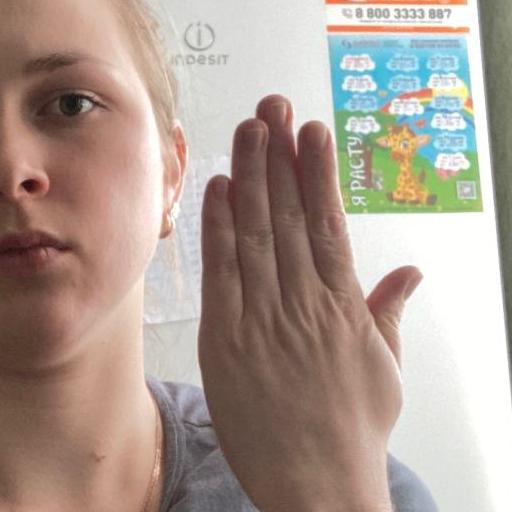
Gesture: stop_inverted